Peter Pears

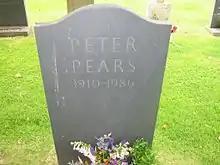
Pears's grave in St Peter and St Paul's Church, Aldeburgh, Suffolk

In April 1939, Pears accompanied Britten as he sailed to North America, going first to Canada and then to New York. Their relationship ceased to be platonic, and from then until Britten's death they were partners in both their professional and personal lives. When the Second World War began, Britten and Pears turned for advice to the British embassy in Washington and were told that they should remain in the US as artistic ambassadors. Pears was inclined to disregard the advice and go back to England; Britten also felt the urge to return, but accepted the embassy's counsel and persuaded Pears to do the same.